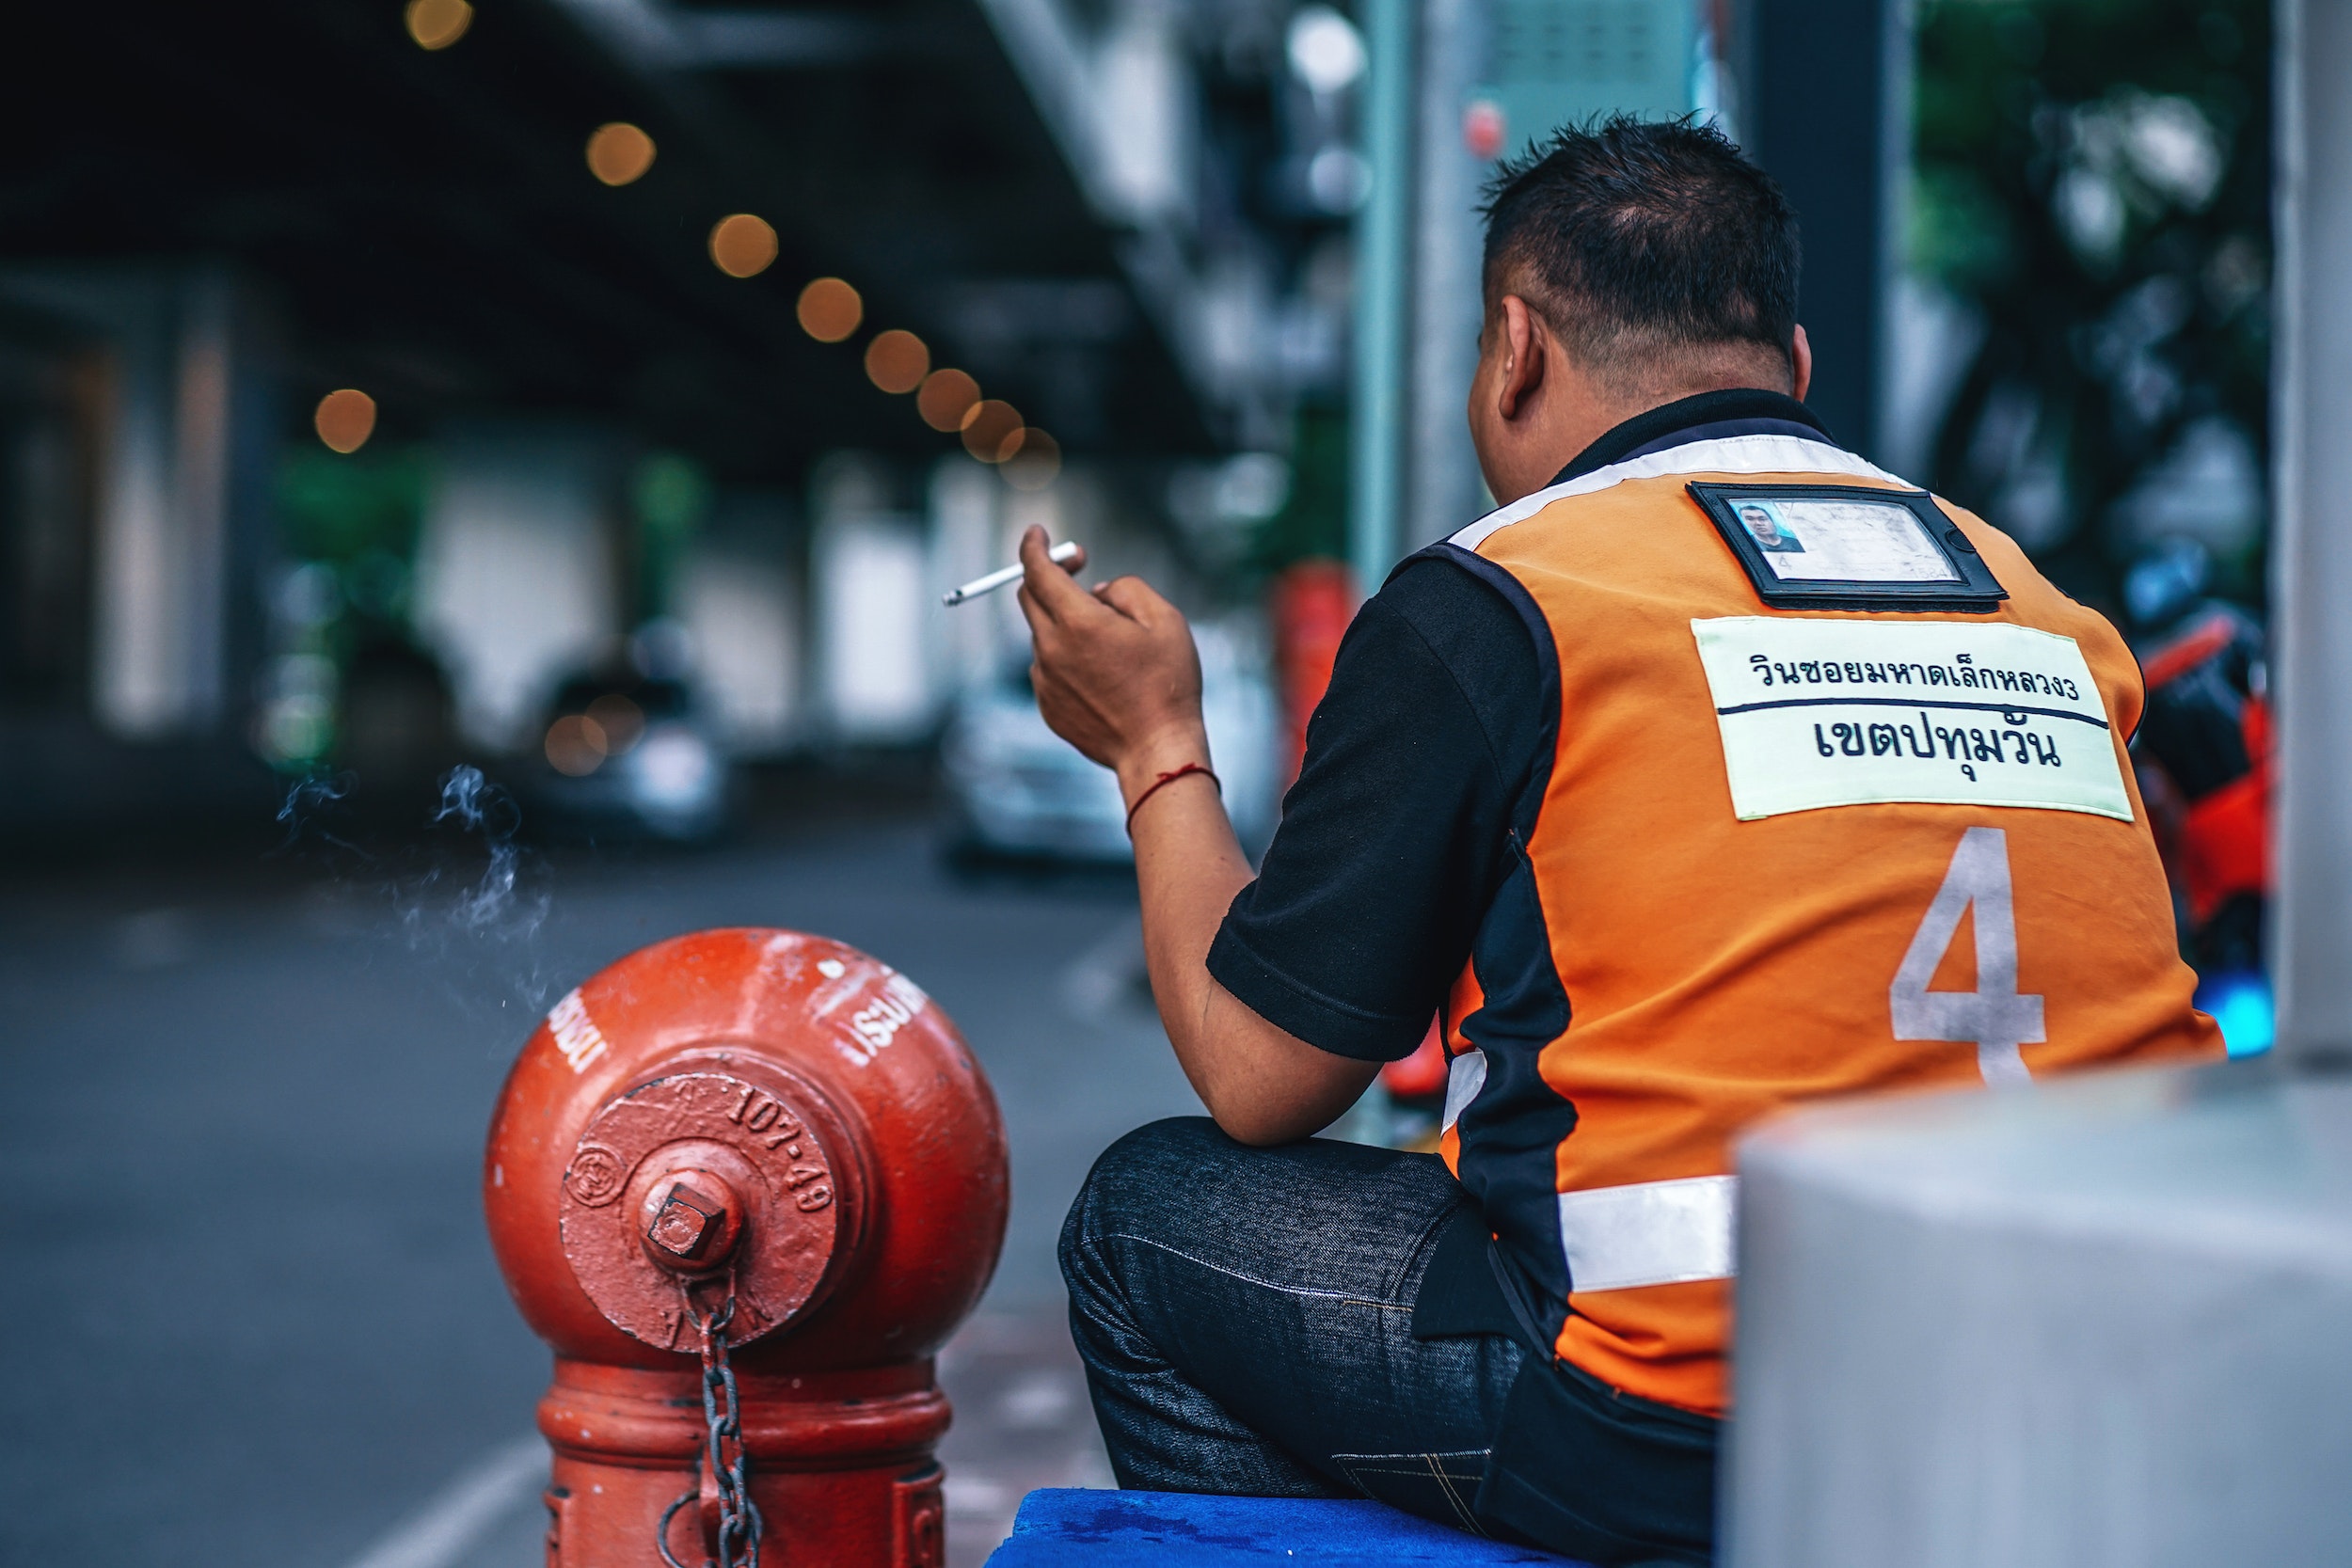
orange, personal protective equipment, ball, competition event, championship, player, games